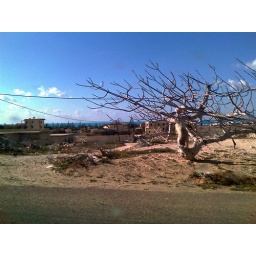
Figs trees everywhere, with the blue sea in the background!